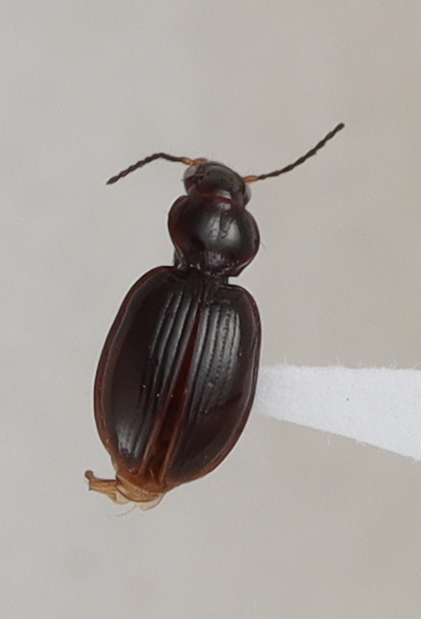
Scientific name: Mecyclothorax konanus
Plot: 14
Trap: S
Collected: 20220504